PT-91 Twardy

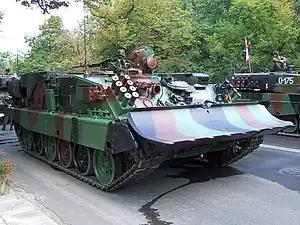
Polish Army WZT-3M

WZT is the acronym of for "Wóz Zabezpieczenia Technicznego" literally "Technical Support Vehicle": it indicates a family of armoured recovery vehicles based on the PT-91/T-72 tank hull, with over 400 vehicles delivered to the clients. It is armed with a 12.7 mm ( in) machine-gun fitted to the commander's hatch. Standard equipment includes: crane with telescopic jib that can lift a maximum load of fifteen tonnes, front-mounted stabilizing dozer blade, main and secondary winches.